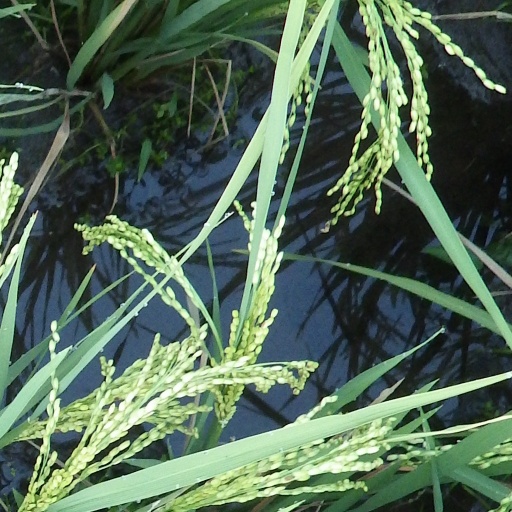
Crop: rice